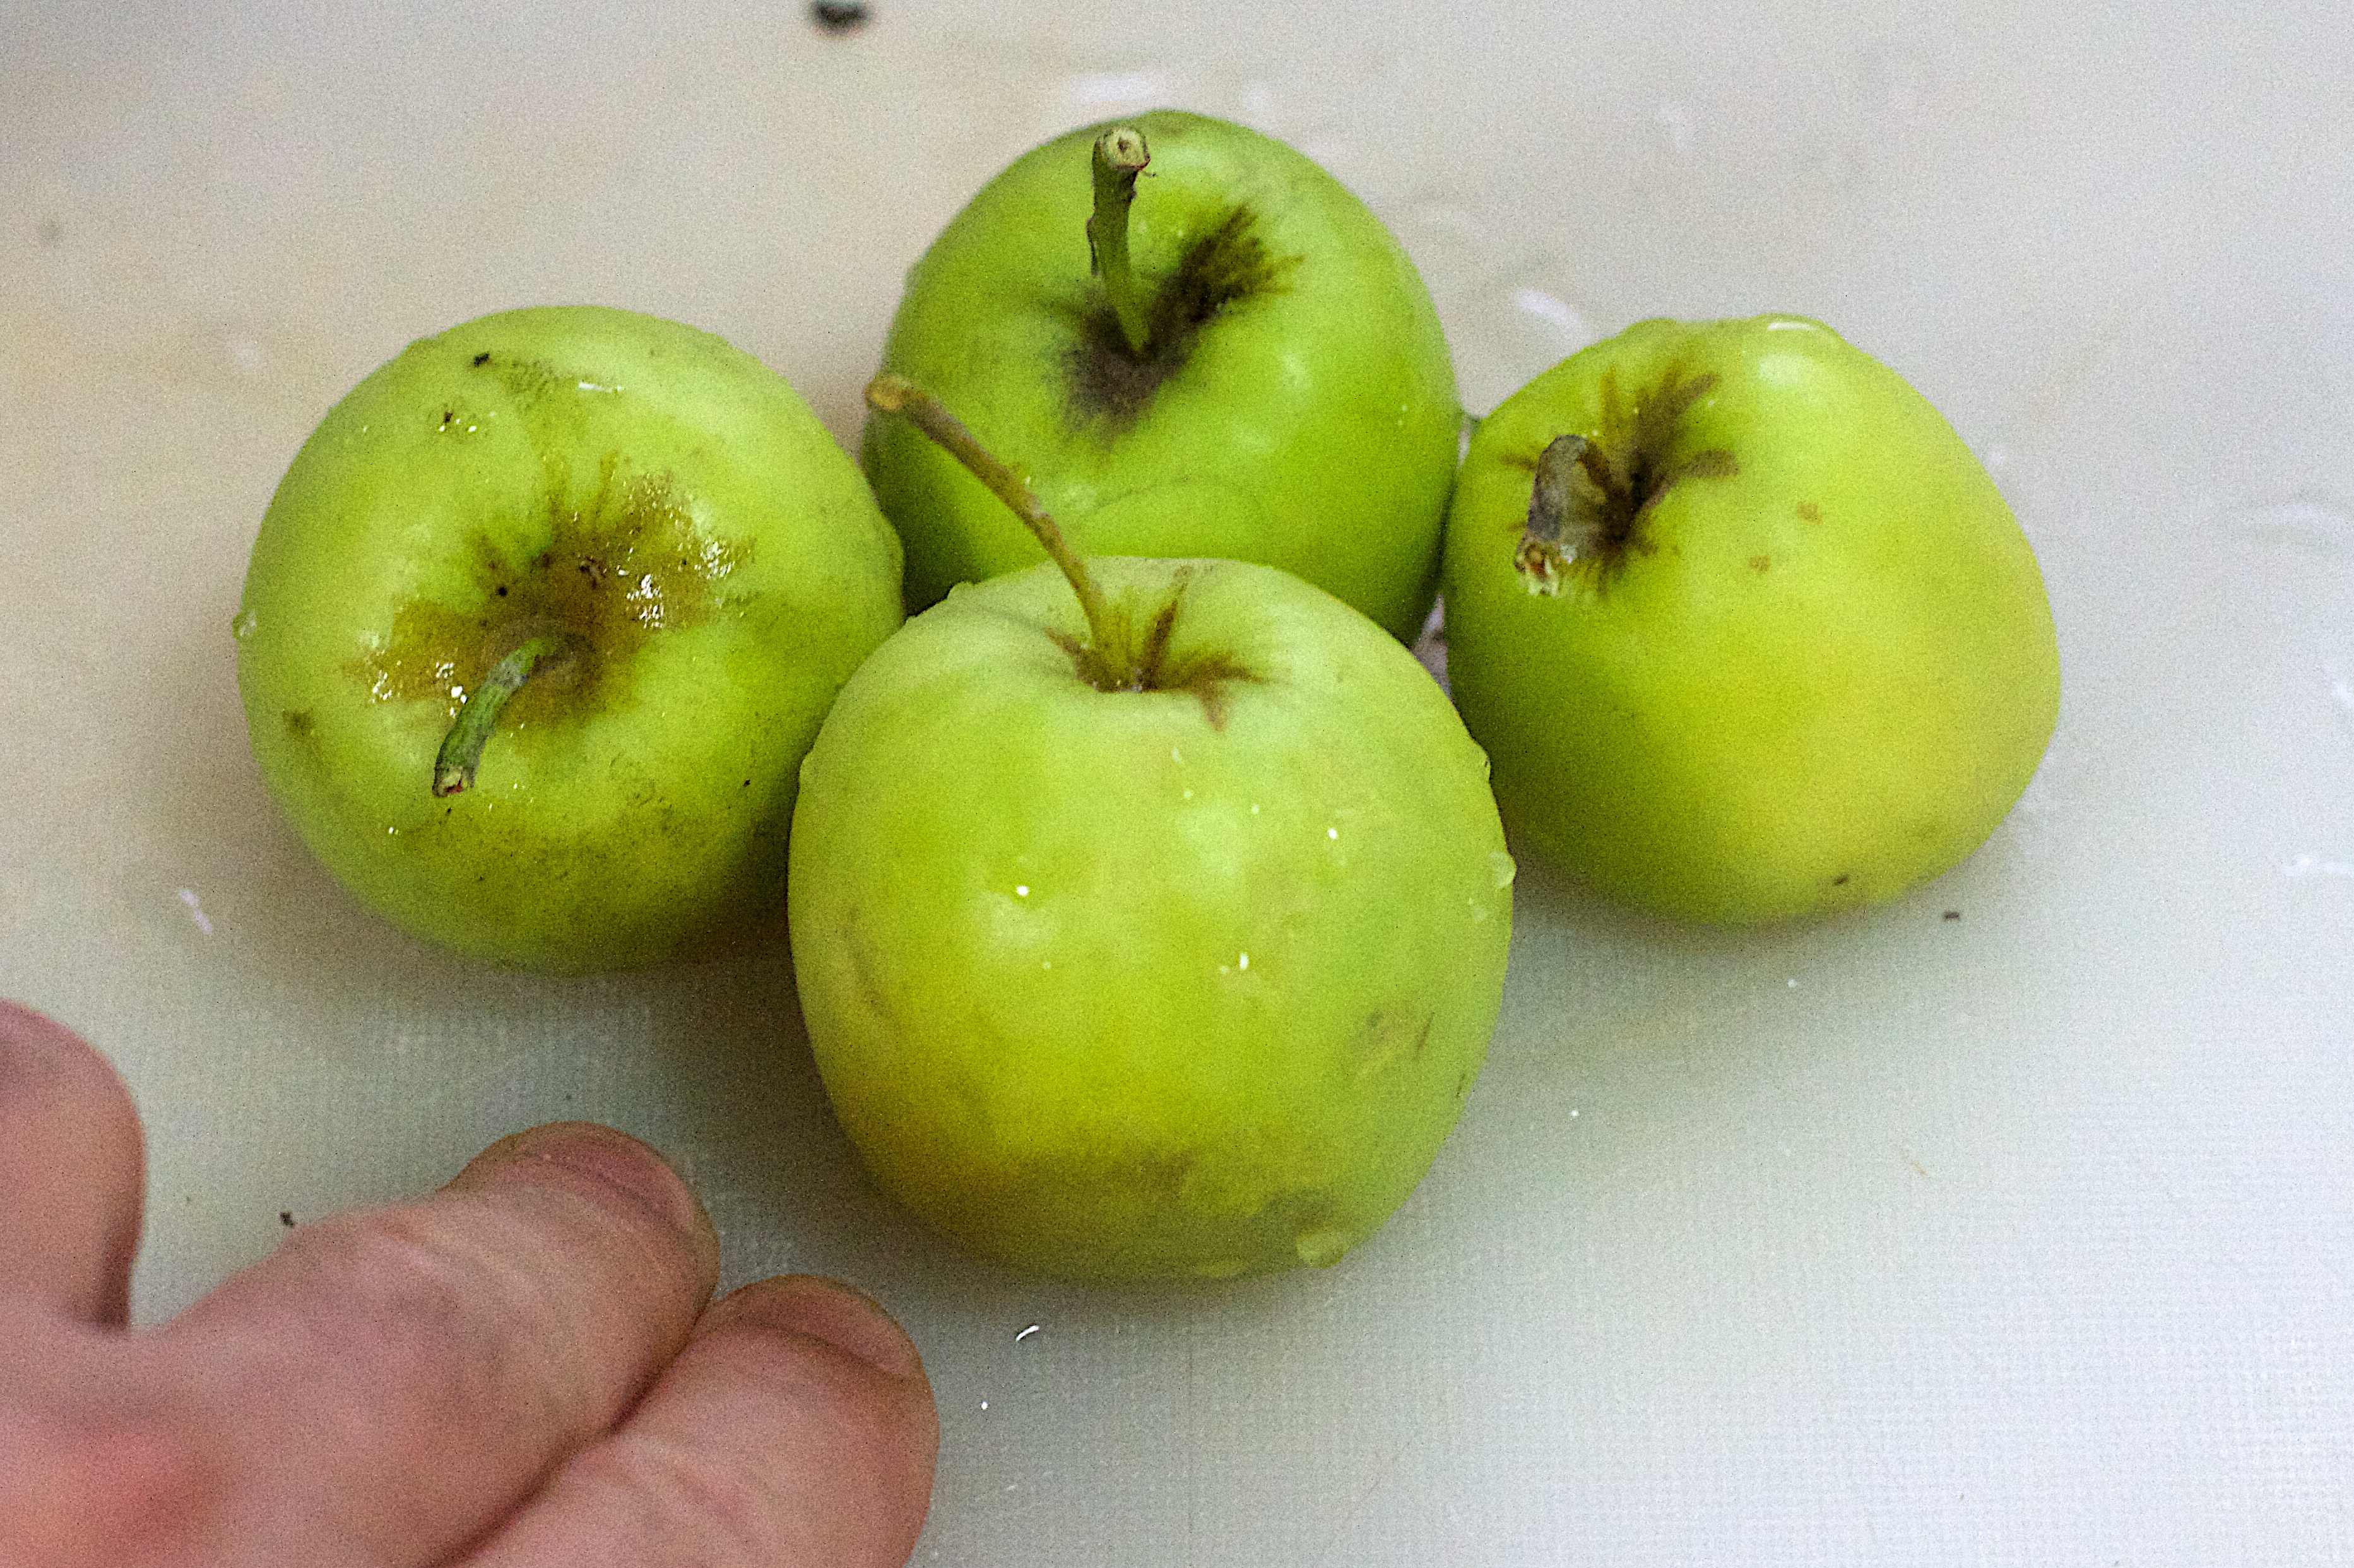
apple, plant, fruit, food, green, produce, liqueur, flowering plant, rose family, granny smith, land plant, manzana verde